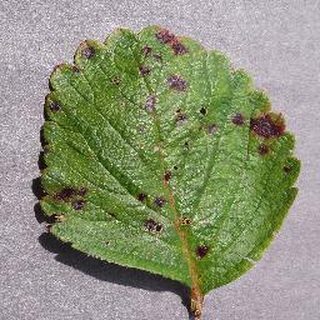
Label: strawberry_leaf_scorch